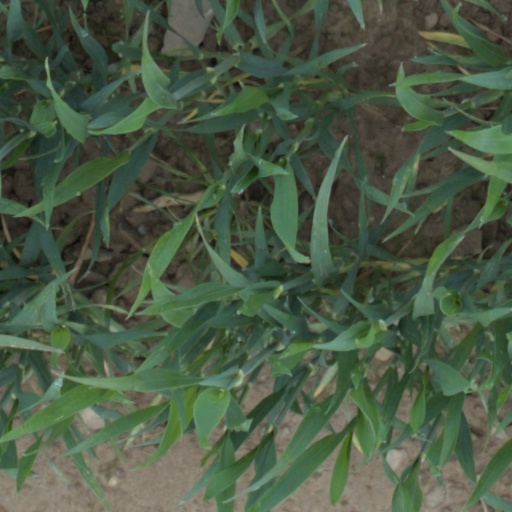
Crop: wheat